Crusell Bridge

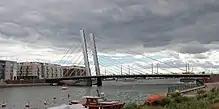
The bridge viewed from Ruoholahti towards the sea.

The Crusell Bridge (Finnish: "Crusellinsilta", Swedish: "Crusellbron") is a bridge in the Länsisatama district of Helsinki, Finland, crossing the Ruoholahti bay in the Baltic Sea, about 24.8 metres wide and connecting the Ruoholahti and Jätkäsaari neighbourhoods. The bridge is a 173.4 metre long cable-stayed bridge, used by light traffic, automobile traffic and the Helsinki tram line 8. The bridge was inaugurated on 14 June 2011 by Mayor Jussi Pajunen. The bridge has been named after the Finnish composer and clarinet player Bernhard Henrik Crusell.